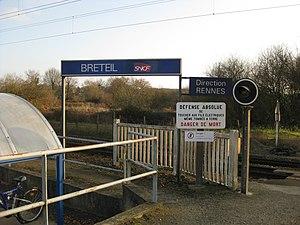
Entrée de la gare de Breteil, direction Rennes
Breteil est une commune française située dans le département d'Ille-et-Vilaine en Région Bretagne.
La gare de Breteil est une gare ferroviaire française de la ligne de Paris-Montparnasse à Brest, située sur le territoire de la commune de Breteil, dans le département d'Ille-et-Vilaine en région Bretagne.